Rinpung Dzong

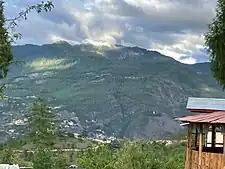
view of Rinpung Dzong from Tenchen Choeling Nunnery

Rinpung Dzong, sometimes referred to as Paro Dzong, is a large dzong - Buddhist monastery and fortress - of the Drukpa Lineage of the Kagyu school in Paro District, Bhutan. It houses the district Monastic Body as well as government administrative offices of Paro Dzongkhag. It is listed as a tentative site in Bhutan's Tentative List for UNESCO inclusion.